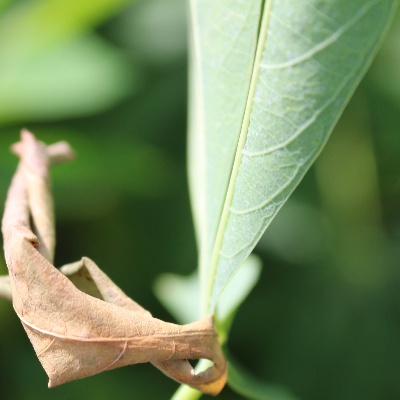
Crop: Cassava
Condition: bacterial blight